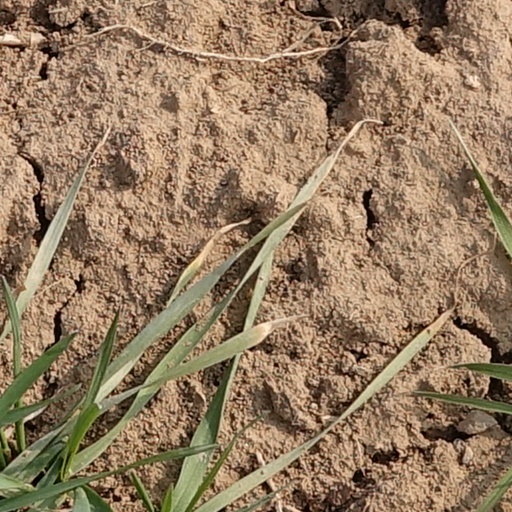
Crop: wheat